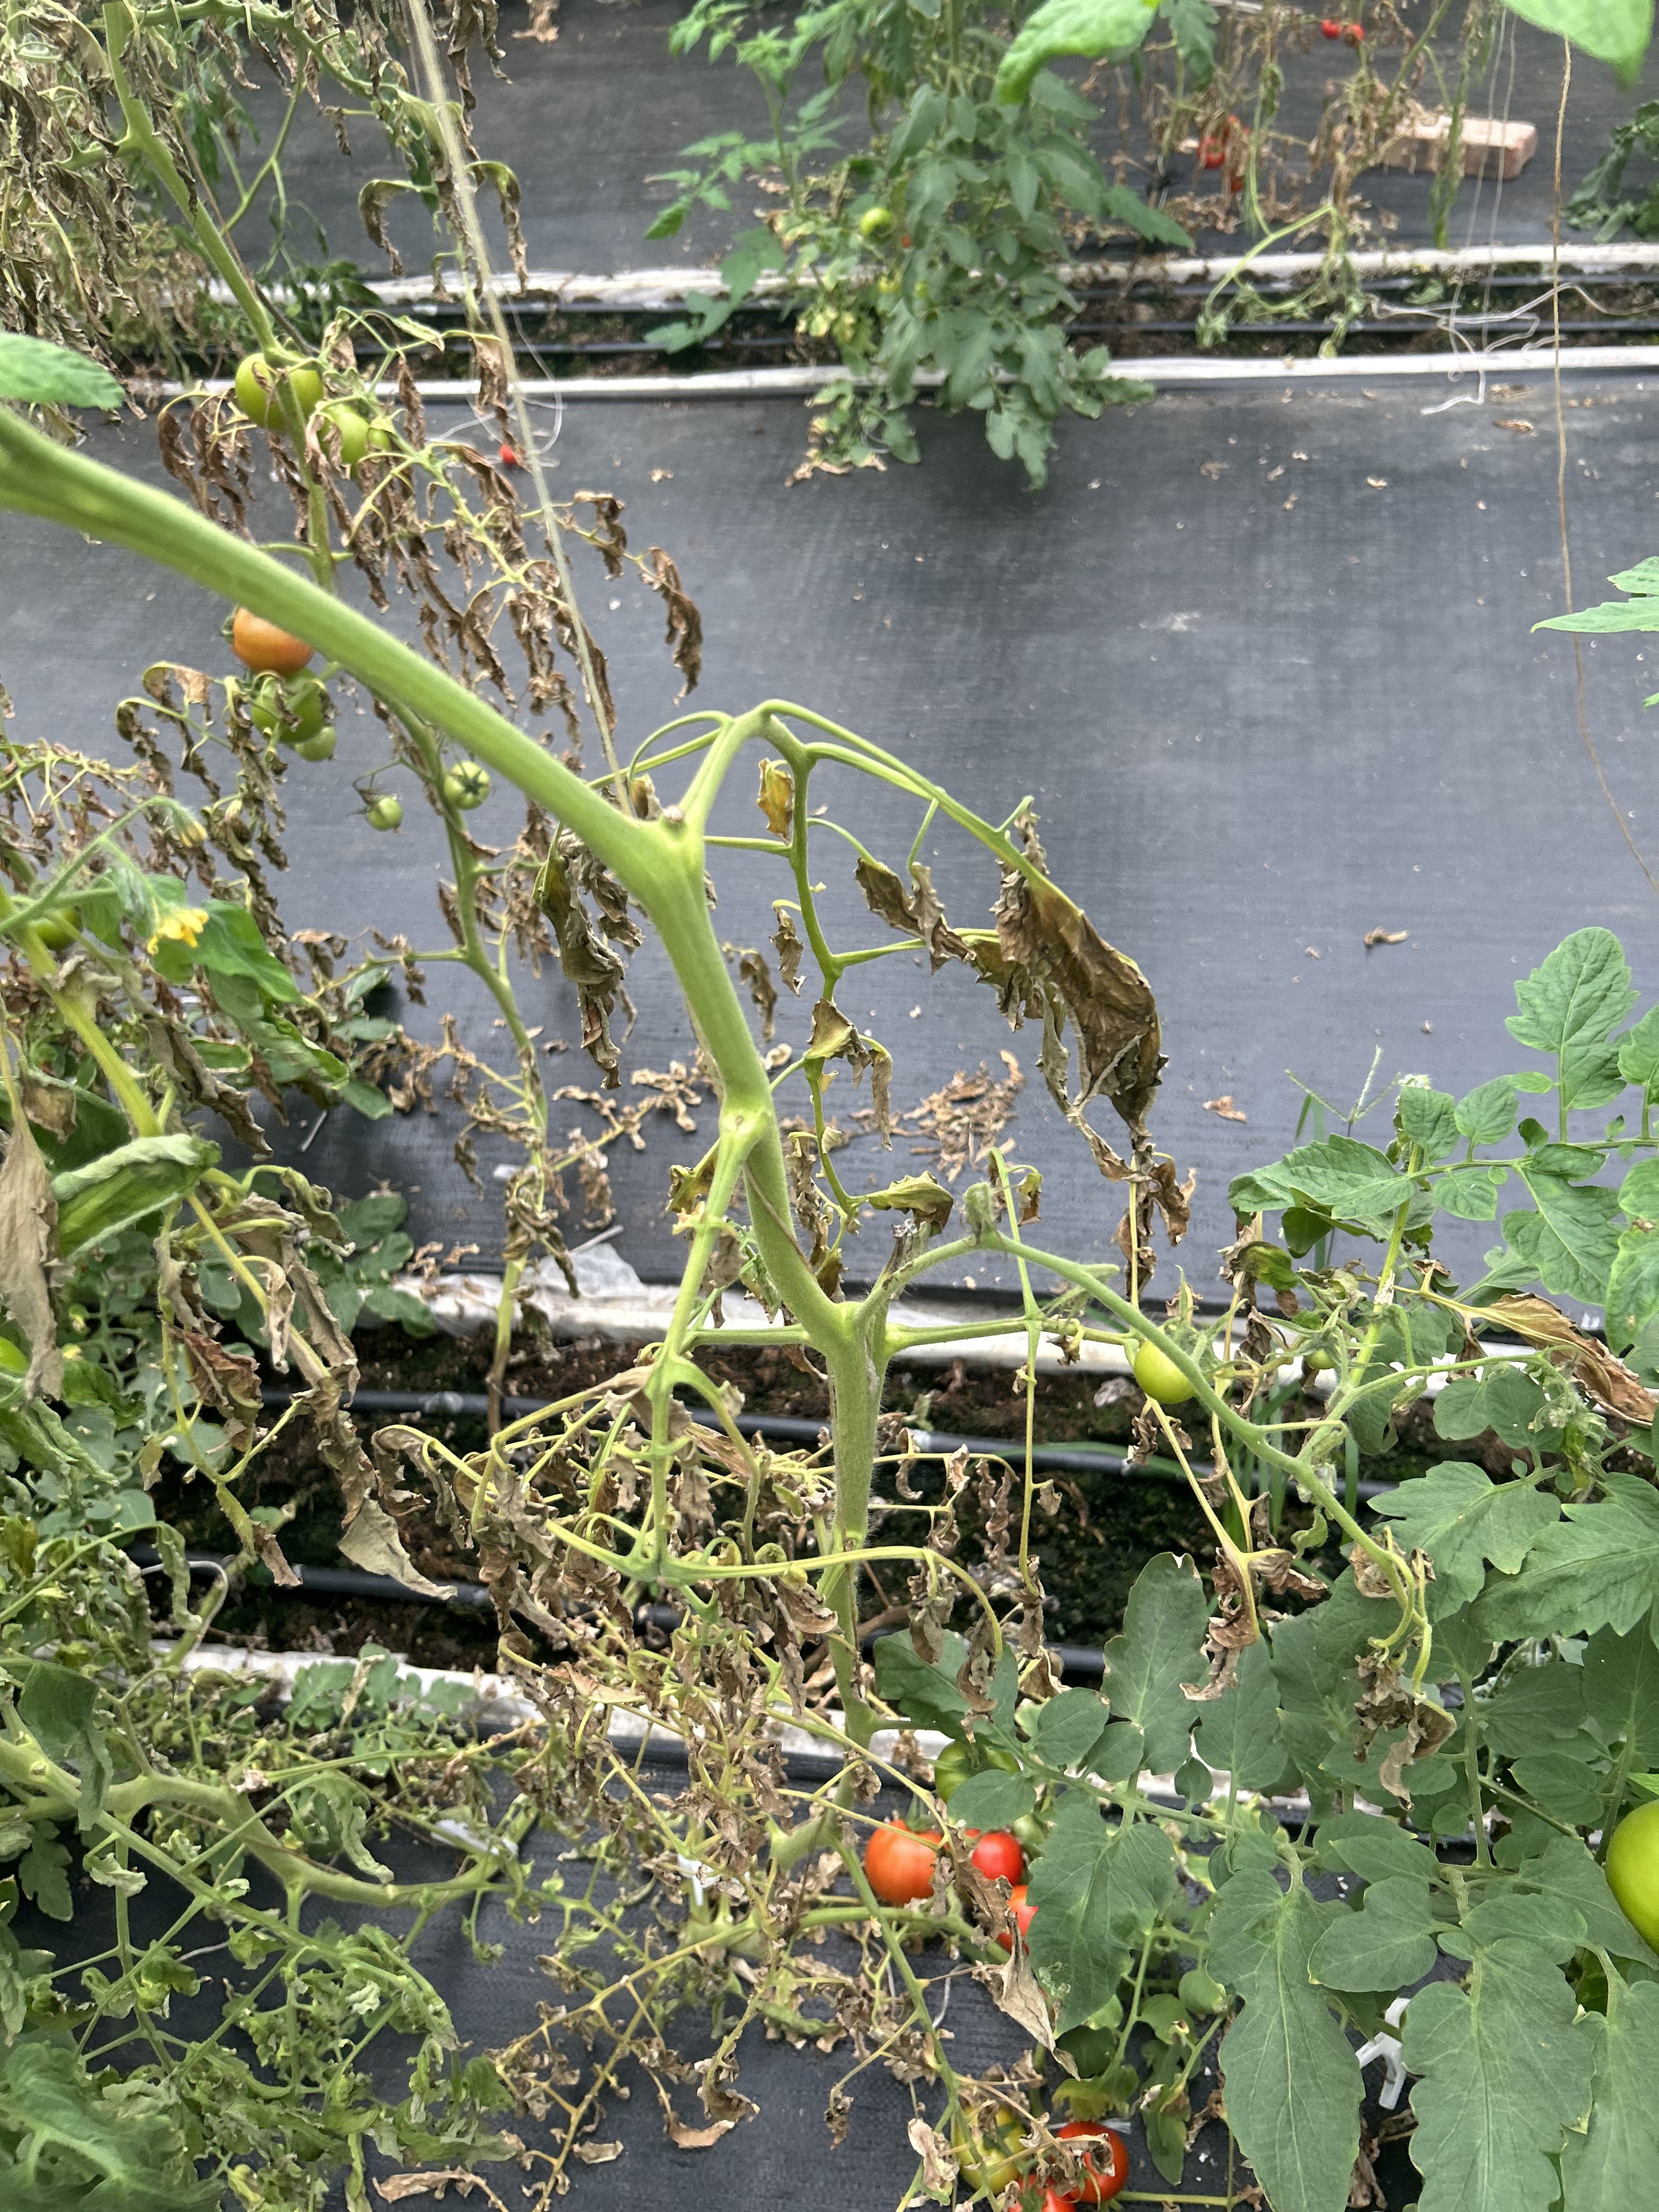
Disease: Wilt